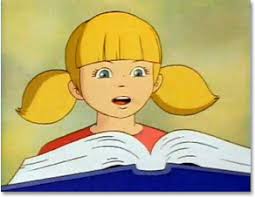
Portrait style: Cartoon Portrait